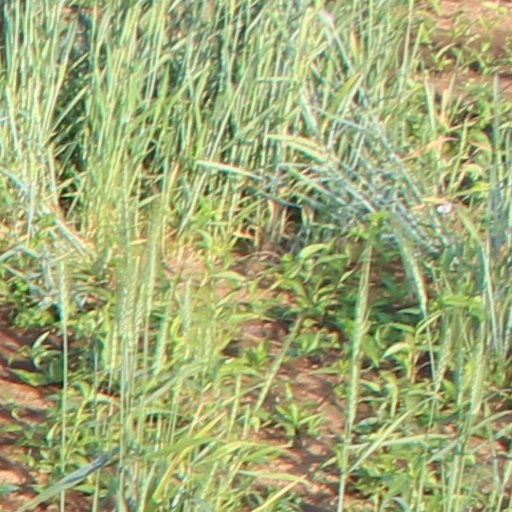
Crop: wheat